Jarran Reed

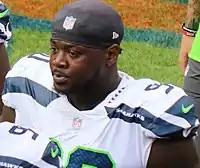
Reed with the Seattle Seahawks in 2018

Jarran Kentrel Reed (born December 16, 1992) is an American professional football nose tackle for the Seattle Seahawks of the National Football League (NFL). He played college football for the East Mississippi Lions and Alabama Crimson Tide, and was selected by the Seahawks in the second round of the 2016 NFL draft. He also played one season each for the Kansas City Chiefs and Green Bay Packers.